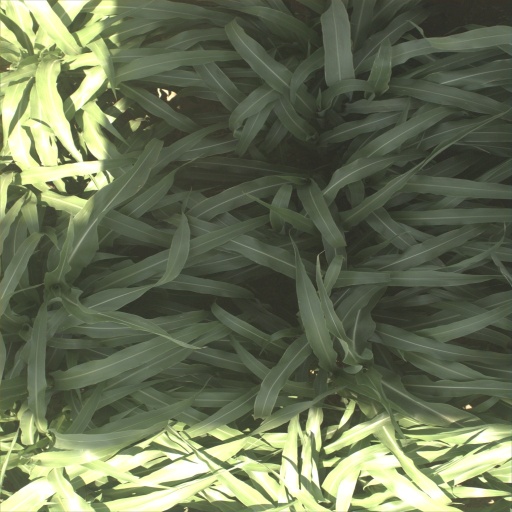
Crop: sorghum